History of Southwest Airlines

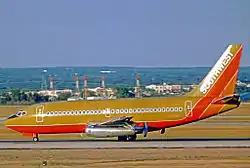
Boeing 737-200 in original livery in 1975

Southwest Airlines was founded in 1966 by Herbert Kelleher and Rollin King, and incorporated as Air Southwest Co. in 1967. The company planned to operate as an intrastate airline, flying a Texas Triangle network between Dallas, Houston, and San Antonio. By flying only within the state of Texas Southwest would be exempt from regulation by the federal Civil Aeronautics Board, allowing it to undercut the prices of competitors. Three other airlines (Braniff, Trans-Texas, and Continental) sued to prevent the company from starting up. The lawsuits were resolved in 1970, and in 1971 the airline changed its name to Southwest Airlines. In 1975, Southwest began flying to other cities in Texas, and in 1979, after passage of the Airline Deregulation Act, it began flying to adjacent states. It started service to the East and the Southeast in the 1990s, and Denver in 2006, which is now its most popular destination. Southwest Airlines was profitable for 47 consecutive fiscal years, from 1973 through 2019.